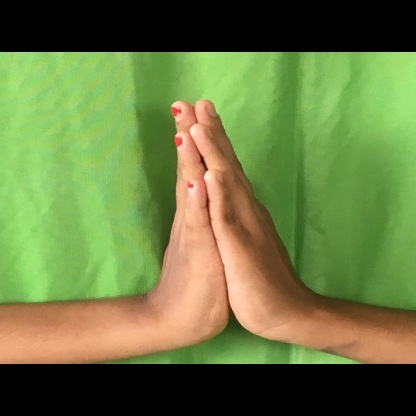
Mudra: Anjali